St. Thomas Chapel

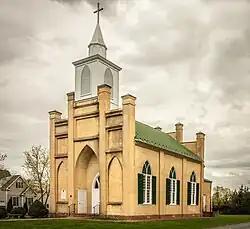
St. Thomas Chapel, April 2013

St. Thomas Chapel, also known as St. Thomas Episcopal Church or St. Thomas Protestant Episcopal Chapel, is a historic building located at 7854 Church Street in Middletown, Frederick County, Virginia, United States. Built in the 1830s, regular services were held at the Episcopal church for almost 100 years. The building has been restored twice, once after being heavily damaged during the Civil War, and again in the 1960s. The church was added to the Virginia Landmarks Register (VLR) and the National Register of Historic Places (NRHP) in 1973.